Mangbetu people

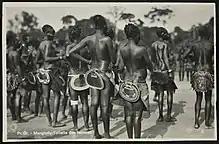
Mangbetu dancers, photo by Casimir Zagourski

The Mangbetu are known for their highly developed art and music. One instrument associated with and named after them is the Mangbetu harp or guitar. See the National Music Museum and the Hamill Gallery for images. One harp has sold for over $100,000. Ethnomusicologists have also sought out the Mangbetu to make video and audio recordings of their music.